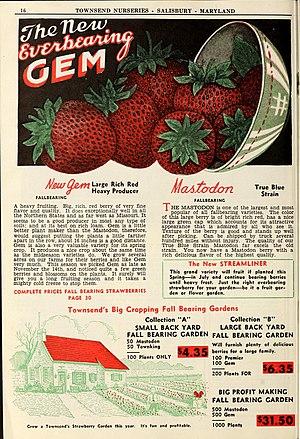
Une plante est dite remontante quand, après une première floraison ou fructification, elle est capable de refleurir et refructifier dans le même cycle végétatif.